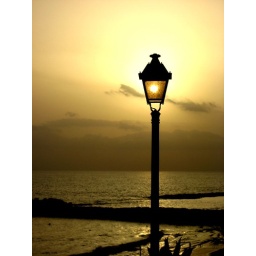
Evening sun in street lamp